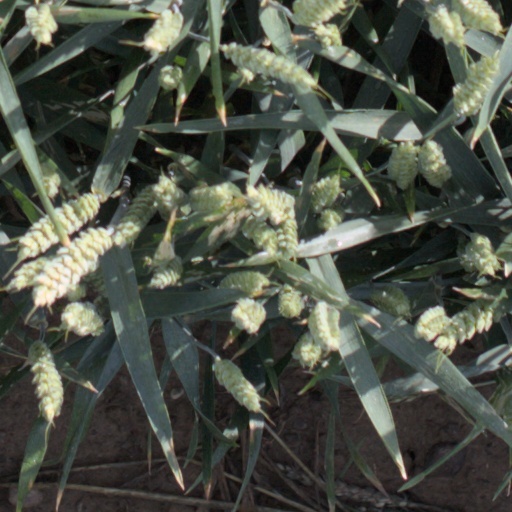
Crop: wheat